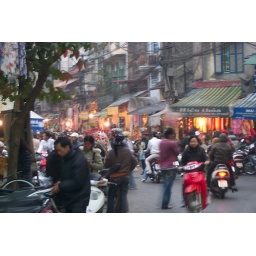
This is actually a road in Hanoi....not a crowded market